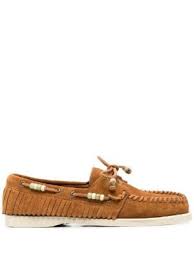
Label: Boat